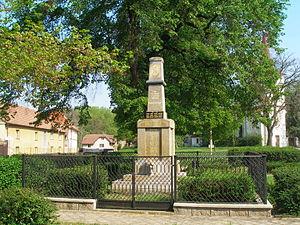
Horní Počaply est une commune du district de Mělník, dans la région de Bohême-Centrale, en Tchéquie. Sa population s'élevait à 1 269 habitants en 2020.